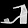
Label: Sandal